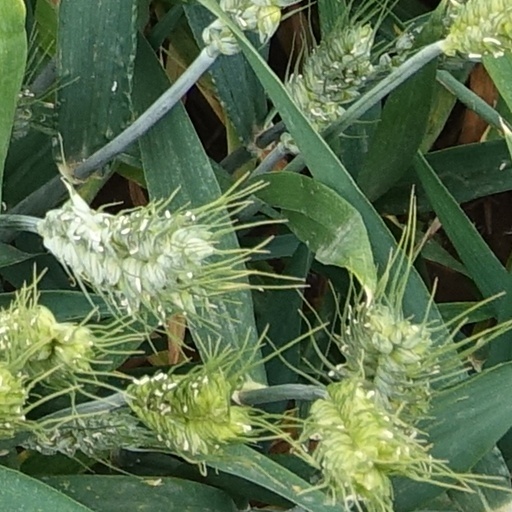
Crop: wheat